968th Expeditionary Airborne Air Control Squadron

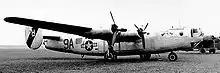
Consolidated B-24 Liberator of the 858th Bombardment Squadron

The squadron was first organized in October 1943 at Alamogordo Army Air Field, New Mexico, as one of the original squadrons of the 492d Bombardment Group. Its cadre was drawn from the 859th Bombardment Squadron, a former antisubmarine unit whose mission had transferred to the Navy. By January 1944, most of the ground echelon of the squadron had been used to form other bomber units. 2d Bombardment Division, which controlled VIII Bomber Command's Liberator units in England, began to form a new ground echelon for the squadron from personnel of bomber units already in England, while the air echelon of the 858th continued training at Alamogordo. The air echelon began to depart Alamogordo on 1 April 1944, following the southern ferry route, while the few remaining members of the ground echelon departed on 11 April, sailing on the on 20 April.